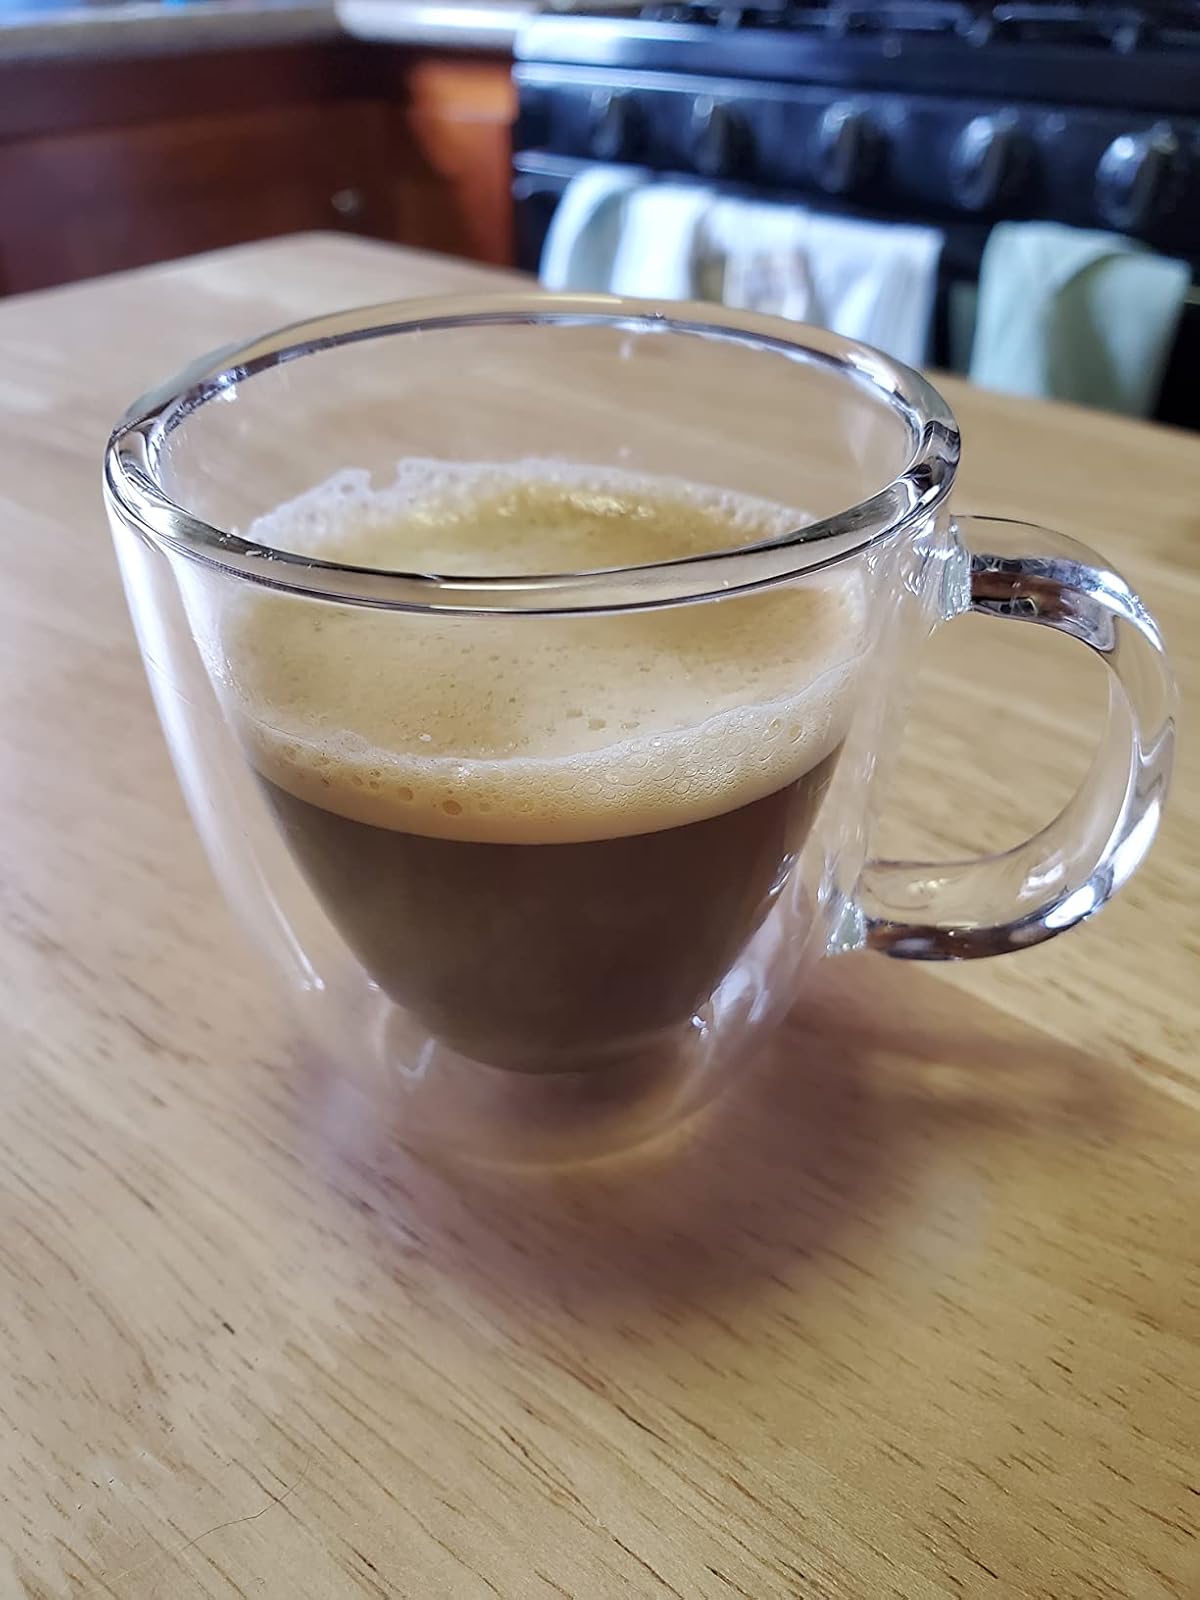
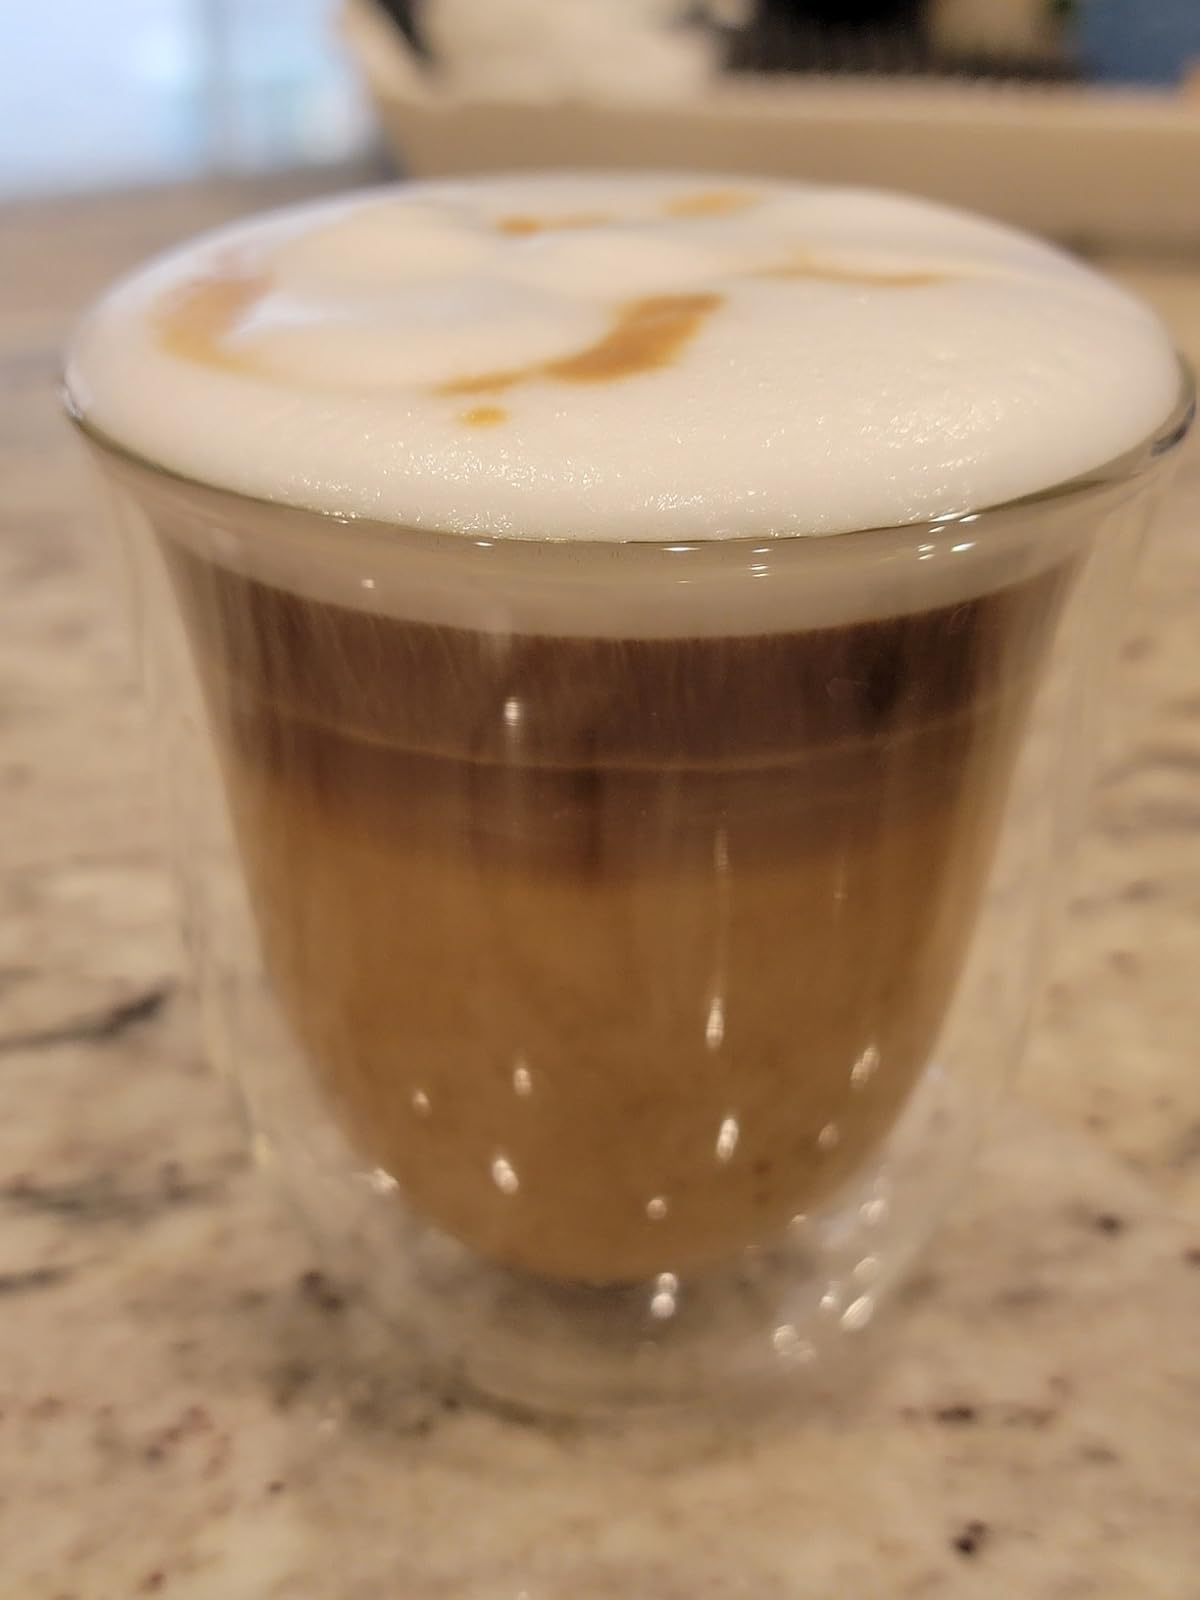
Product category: items_mug
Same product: no